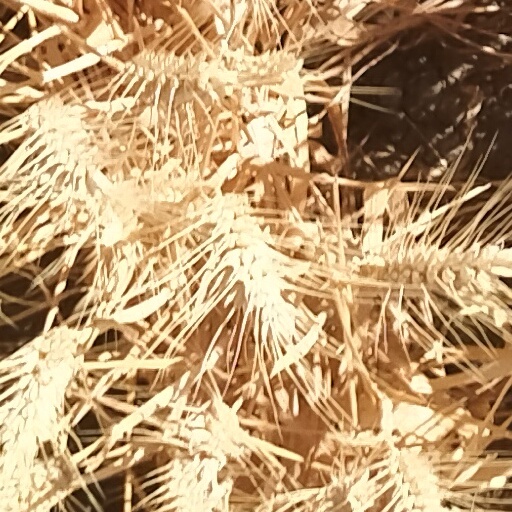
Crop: wheat